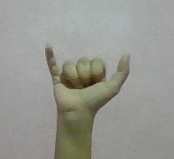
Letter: ya